Wedding planner

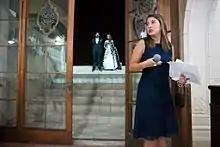
A planner at a Chilean wedding event

A wedding planner is a event planner who assists with the design, planning, and management of a client's wedding. Other names include "wedding consultant", "wedding designer", "wedding coordinator", and "wedding director".